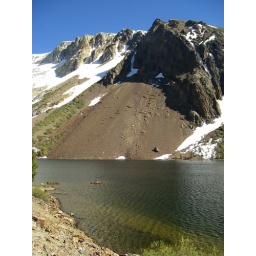
Snow and crumbling rock around lake Mammoth Springs